Mae Young Classic

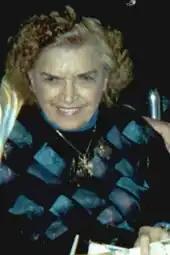
Mae Young – WWE Hall of Famer and the tournament's namesake

At a press conference during the weekend of WrestleMania 33, the American professional wrestling promotion WWE announced that a women's tournament would be taking place in the summer of 2017, with a total of 32 wrestlers competing. It was also announced that the tournament would be involve wrestlers from WWE's NXT brand and wrestlers from the independent circuit and would air on the company's online streaming service, the WWE Network. The event was named in honor of Mae Young, a WWE Hall of Famer who is considered one of the pioneers of women's professional wrestling. The inaugural tournament was won by Kairi Sane.